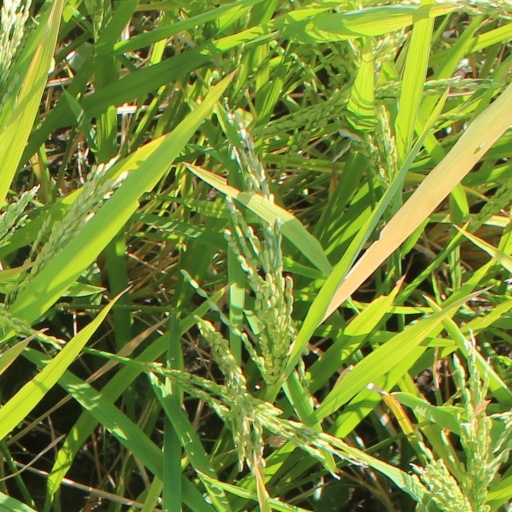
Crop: rice